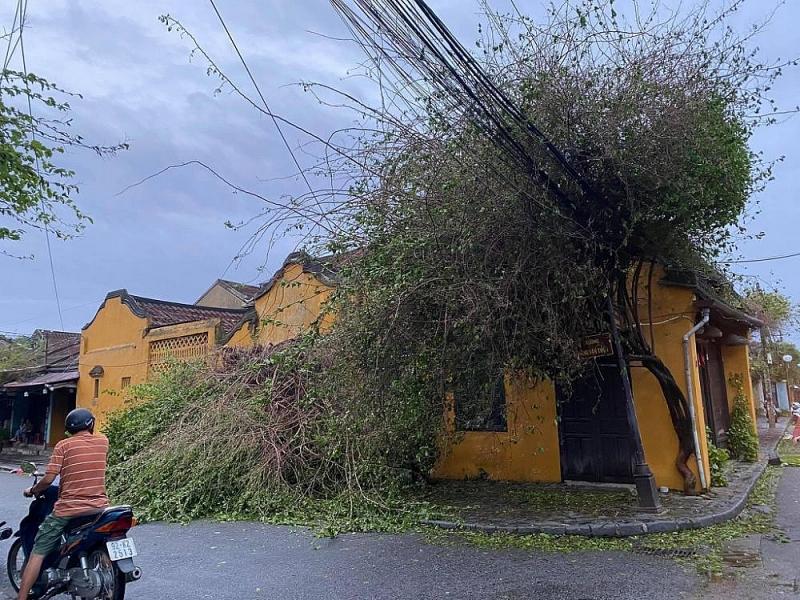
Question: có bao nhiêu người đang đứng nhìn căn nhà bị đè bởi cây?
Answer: có một người đang đứng xem căn nhà bị đè bởi cây